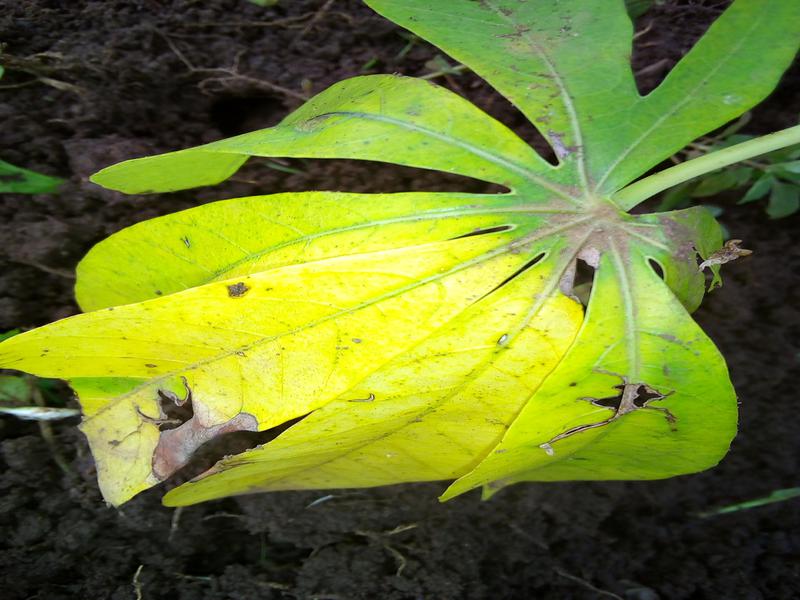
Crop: cassava
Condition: bacterial_blight